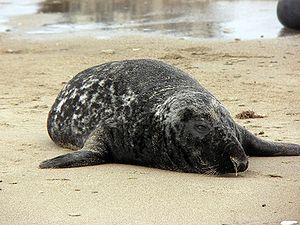
Phoque gris Italiano: Halichoerus grypus 日本語: ハイイロアザラシ